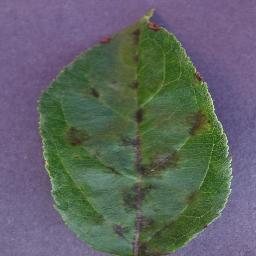
Label: Apple___Apple_scab